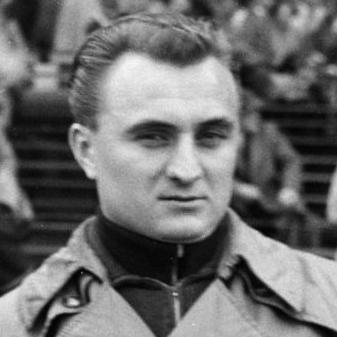
Age: 25